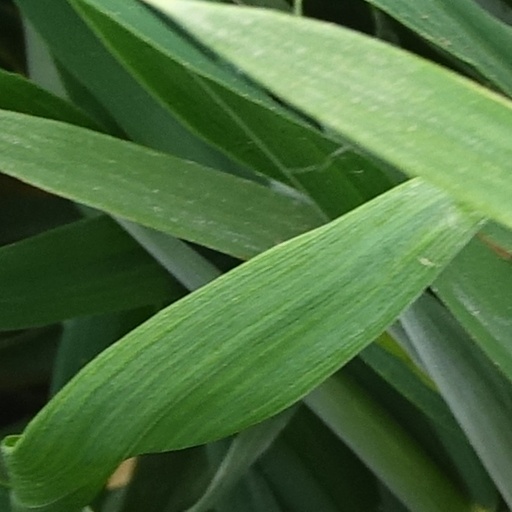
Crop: wheat